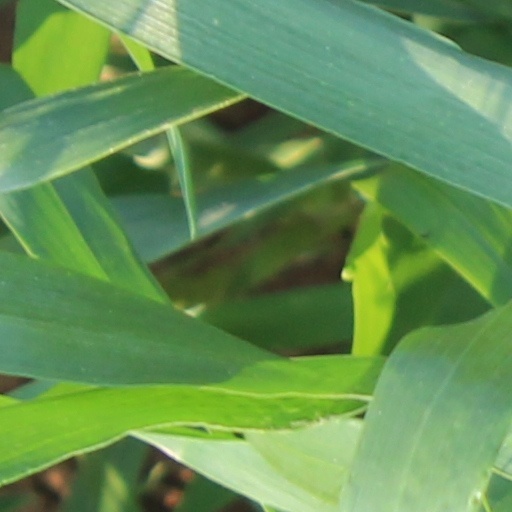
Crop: wheat